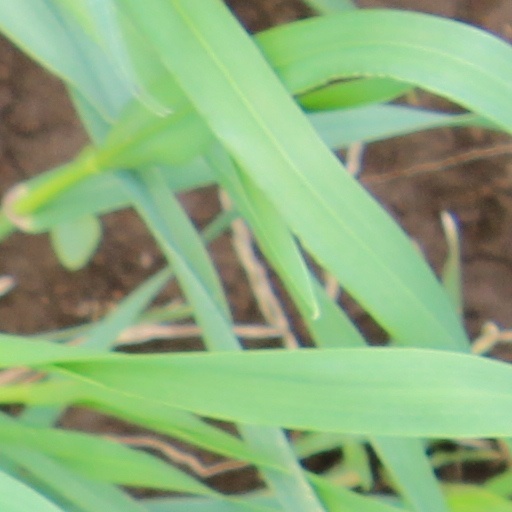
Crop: wheat